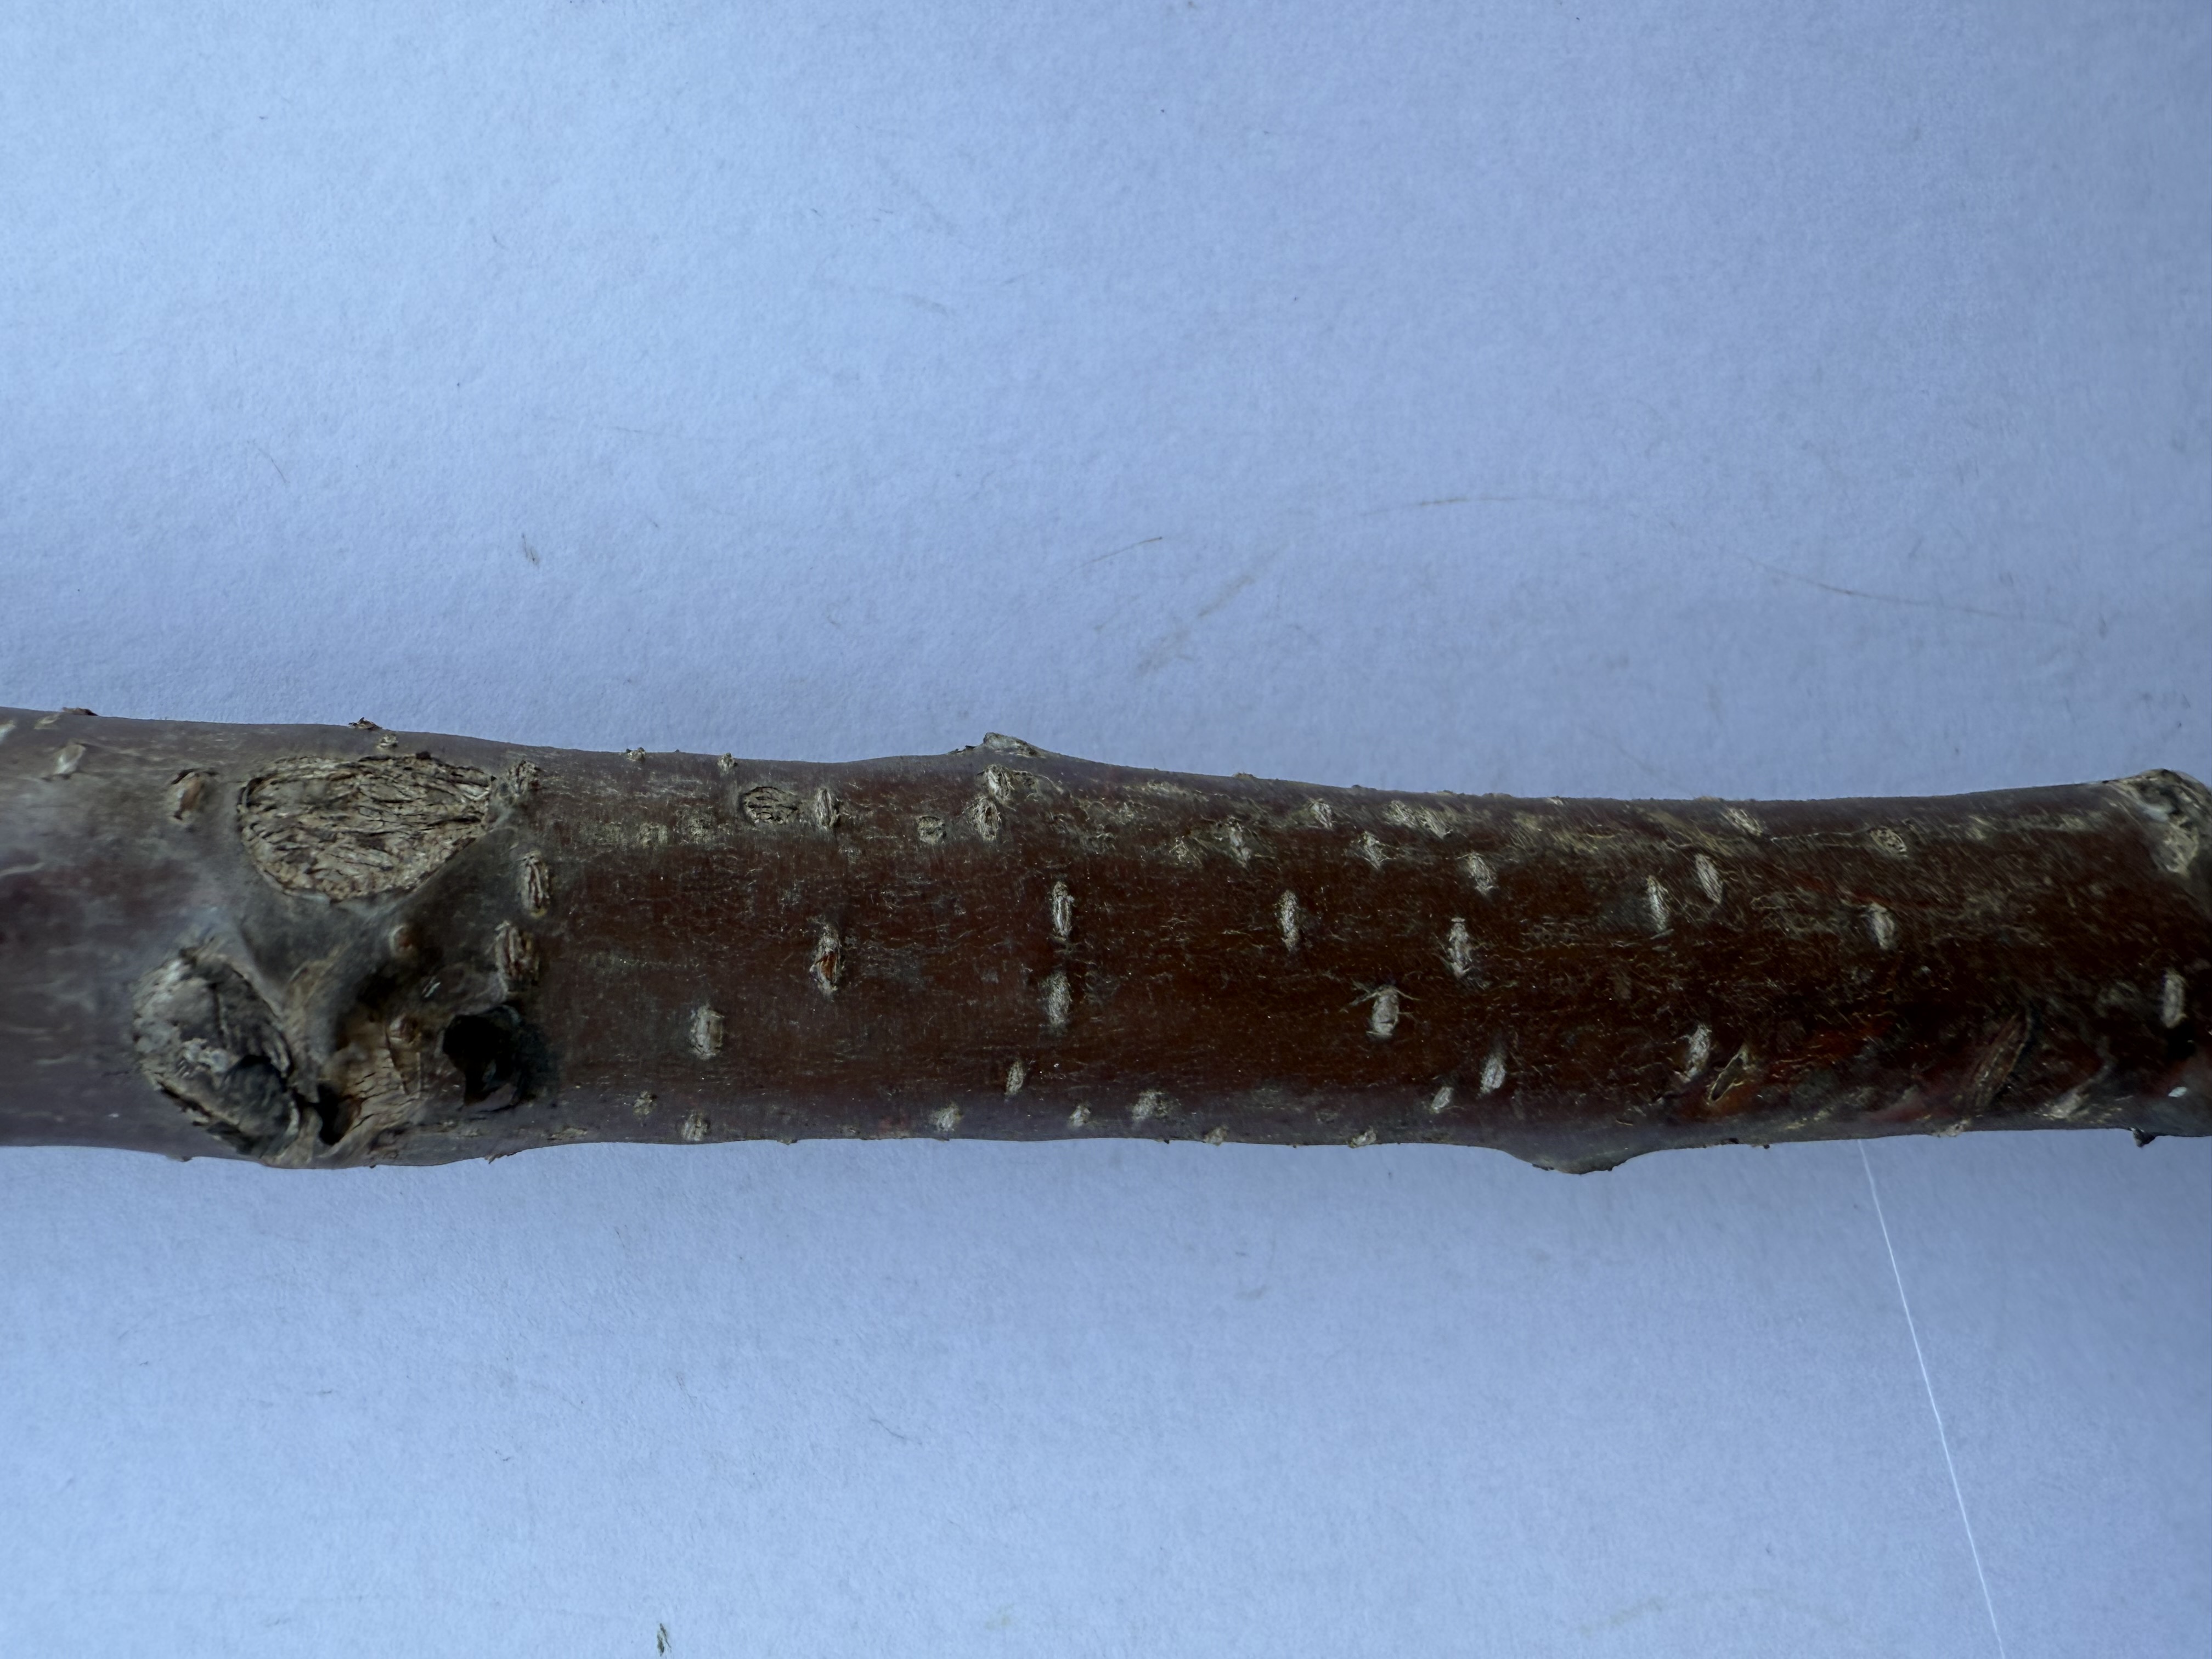
Variety: Sour Cherry